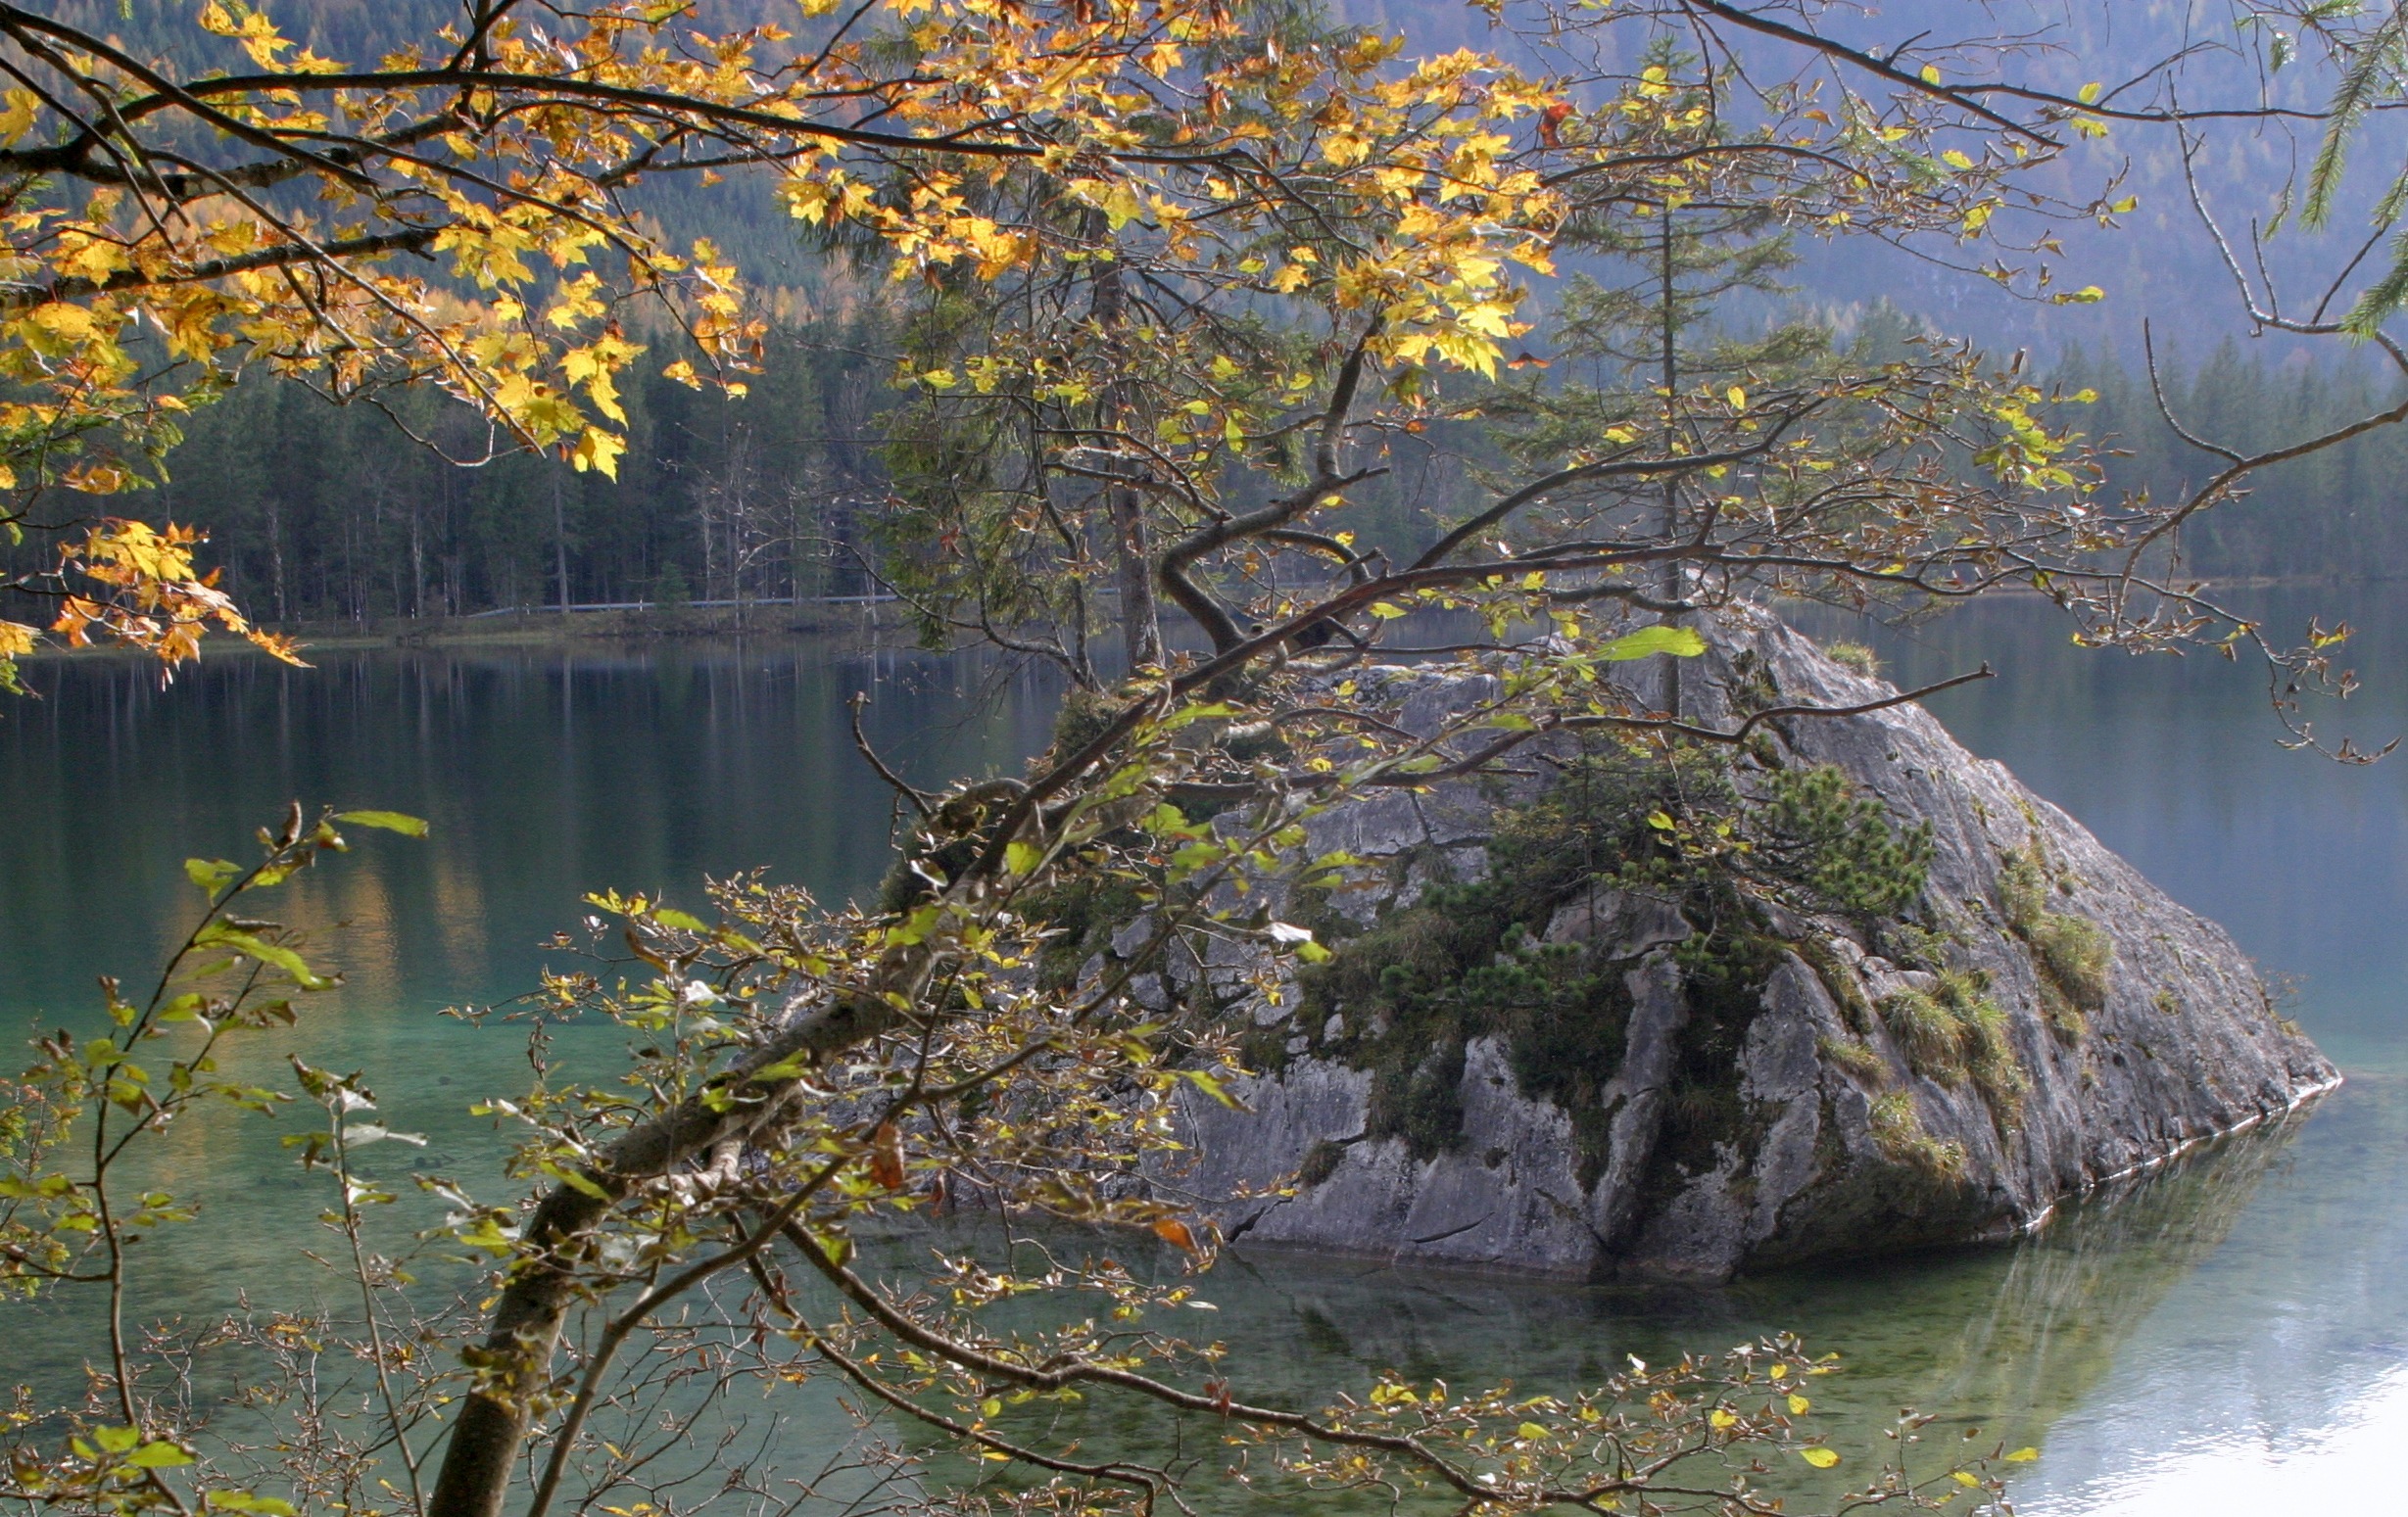
tree, water, nature, rock, branch, plant, leaf, flower, lake, river, panorama, pond, stream, reflection, autumn, alpine, season, body of water, leaves, mountains, bavaria, mood, berchtesgaden, berchtesgaden national park, berchtesgaden alps, upper bavaria, hintersee, ramsau, woody plant